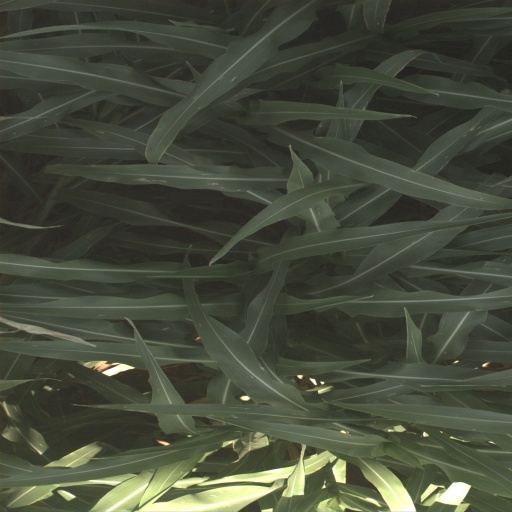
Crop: sorghum